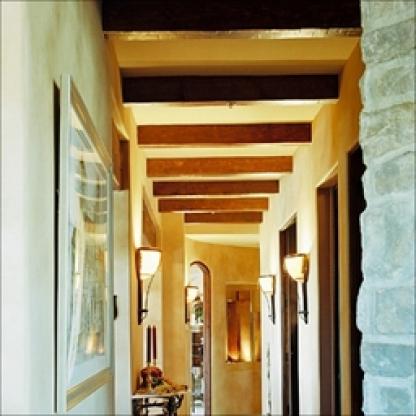
Scene: Indoor